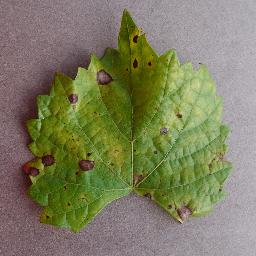
Label: Grape___Black_rot